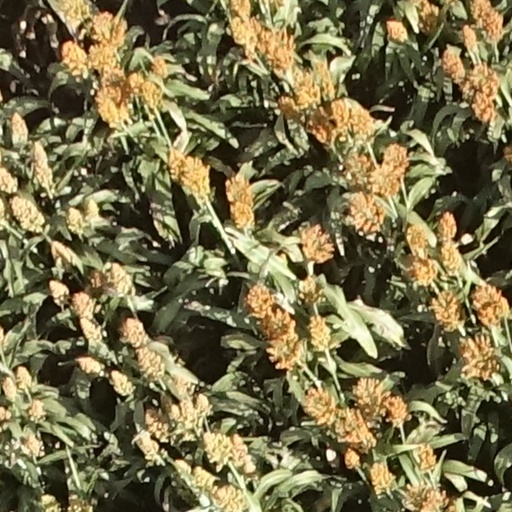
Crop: sorghum